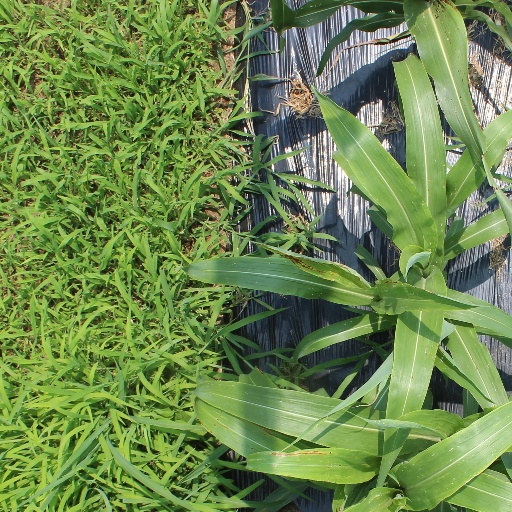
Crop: sorghum